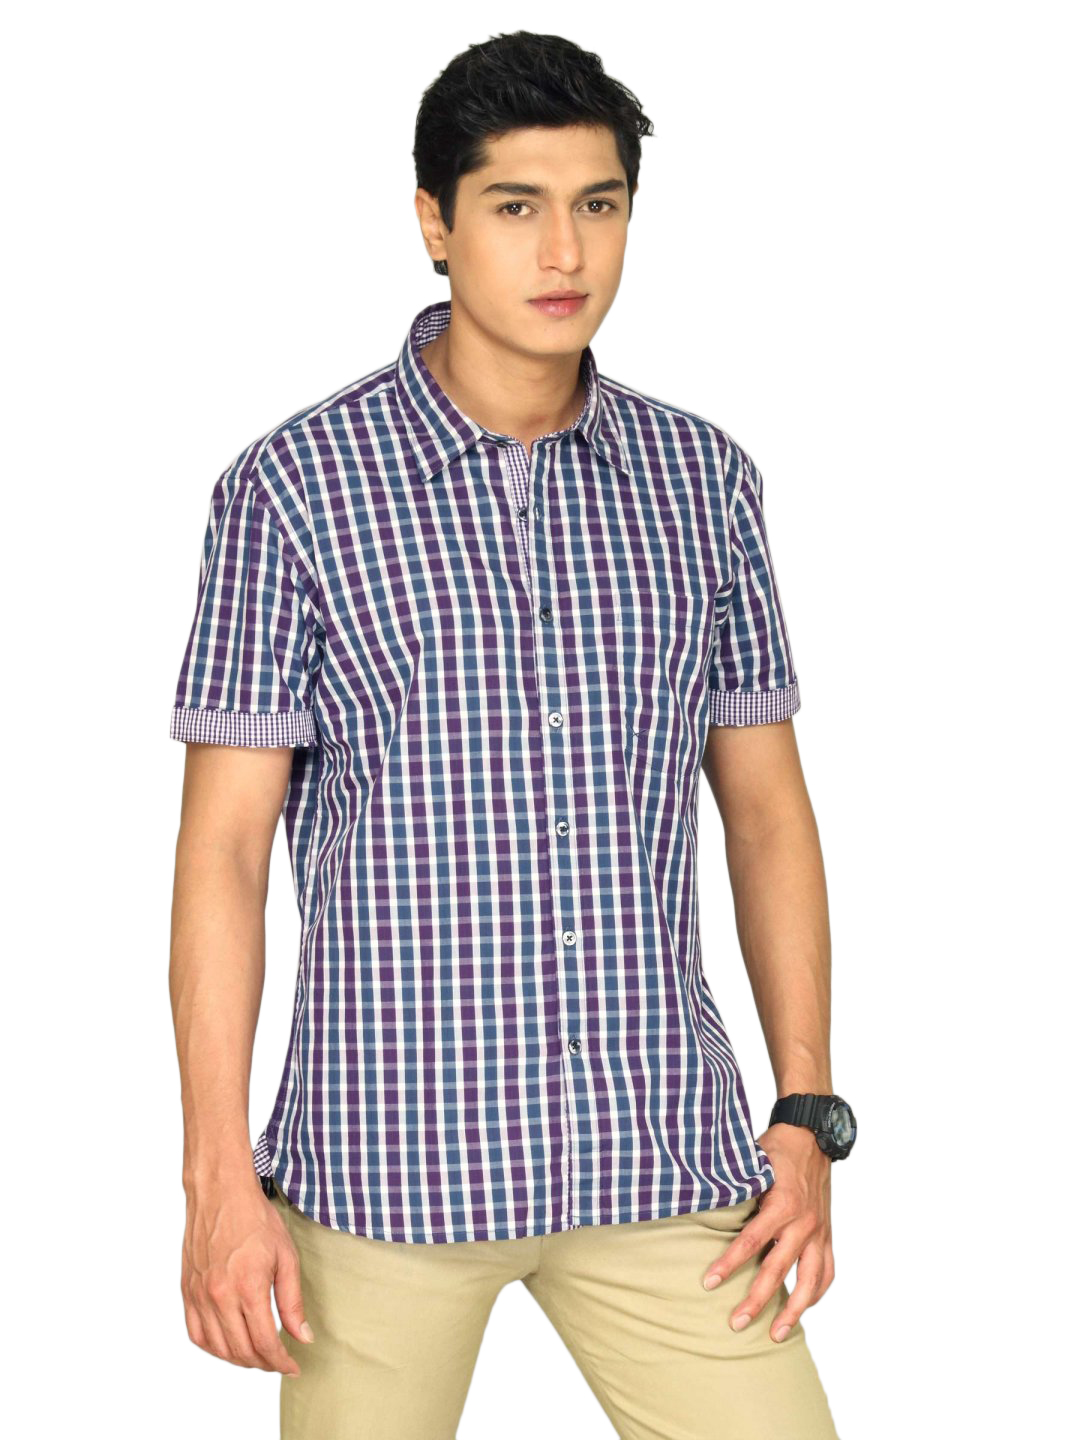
Scullers Men's Scul Purple Shirt
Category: Apparel / Topwear / Shirts
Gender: Men
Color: Purple
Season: Fall 2011
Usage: Casual